Crown Jewel (2019)

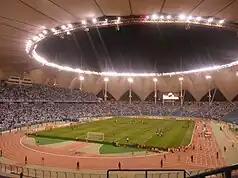
The event was held at the King Fahd International Stadium in Riyadh, Saudi Arabia.

In early 2018, the American professional wrestling promotion WWE began a 10-year strategic multiplatform partnership with the Ministry of Sport (formerly General Sports Authority) in support of Saudi Vision 2030, Saudi Arabia's social and economic reform program. Crown Jewel was established later that year as one of the recurring events in this partnership to be held in Riyadh, the capital of Saudi Arabia. As first reported on August 5, 2019, and later confirmed on September 27, WWE's Arabic website announced that a second Crown Jewel event would be held at King Fahd International Stadium in Riyadh on October 31, and feature wrestlers from the Raw and SmackDown brand divisions. The event was held as part of the inaugural Riyadh Season, which launched earlier that same month. The 2019 Crown Jewel was the fourth event under the Saudi Arabian partnership and established Crown Jewel as a recurring Saudi Arabian event in Riyadh. In addition to airing on traditional pay-per-view (PPV), the event was available to livestream on the WWE Network. WWE Hall of Famer Hulk Hogan and The Undertaker were announced to be making appearances at the event; however, it was later revealed that The Undertaker would not be appearing, but was seen representing WWE in the Riyadh Season Grand Parade Opening.